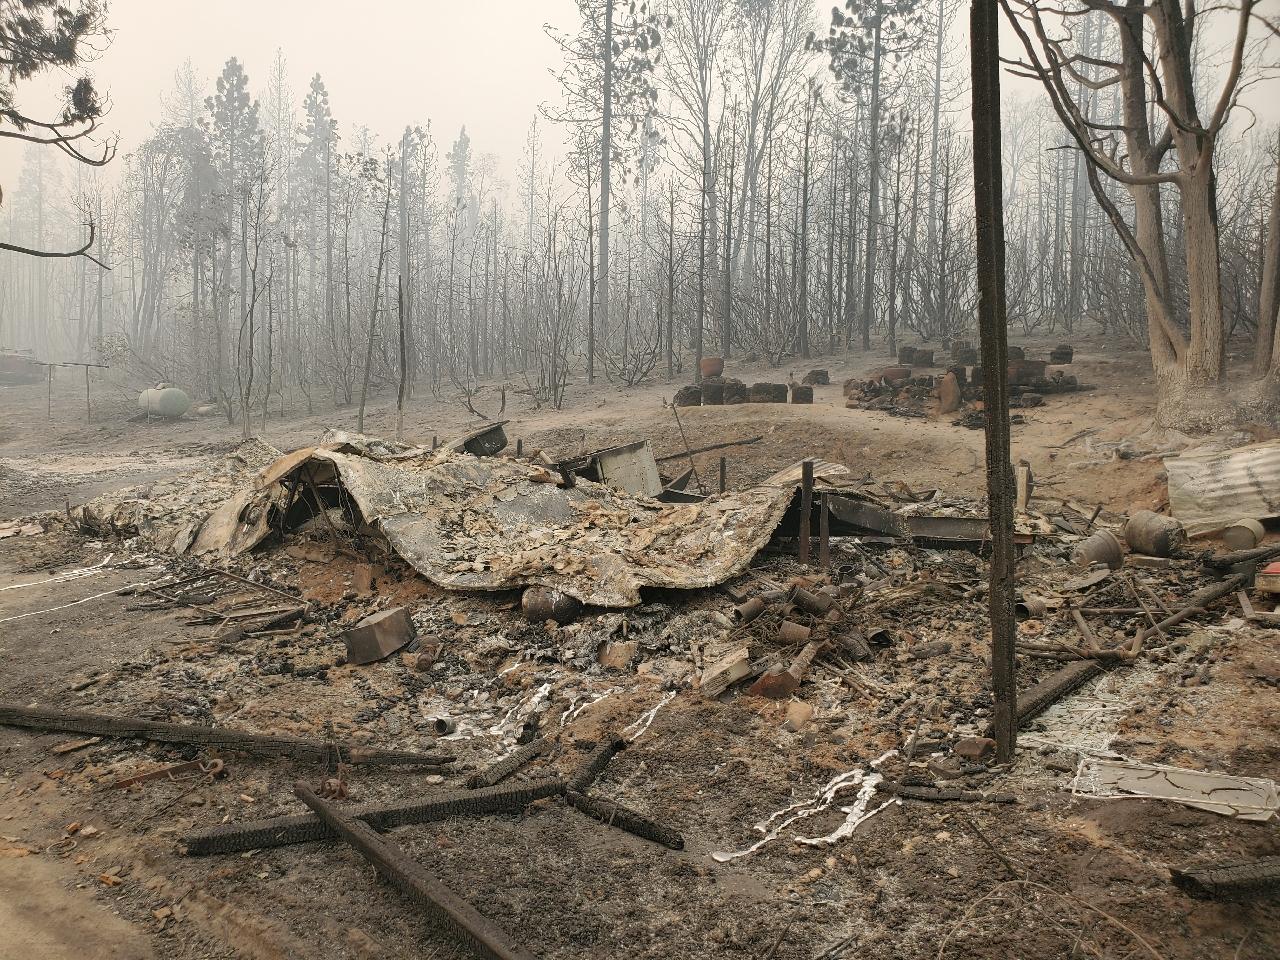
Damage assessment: destroyed